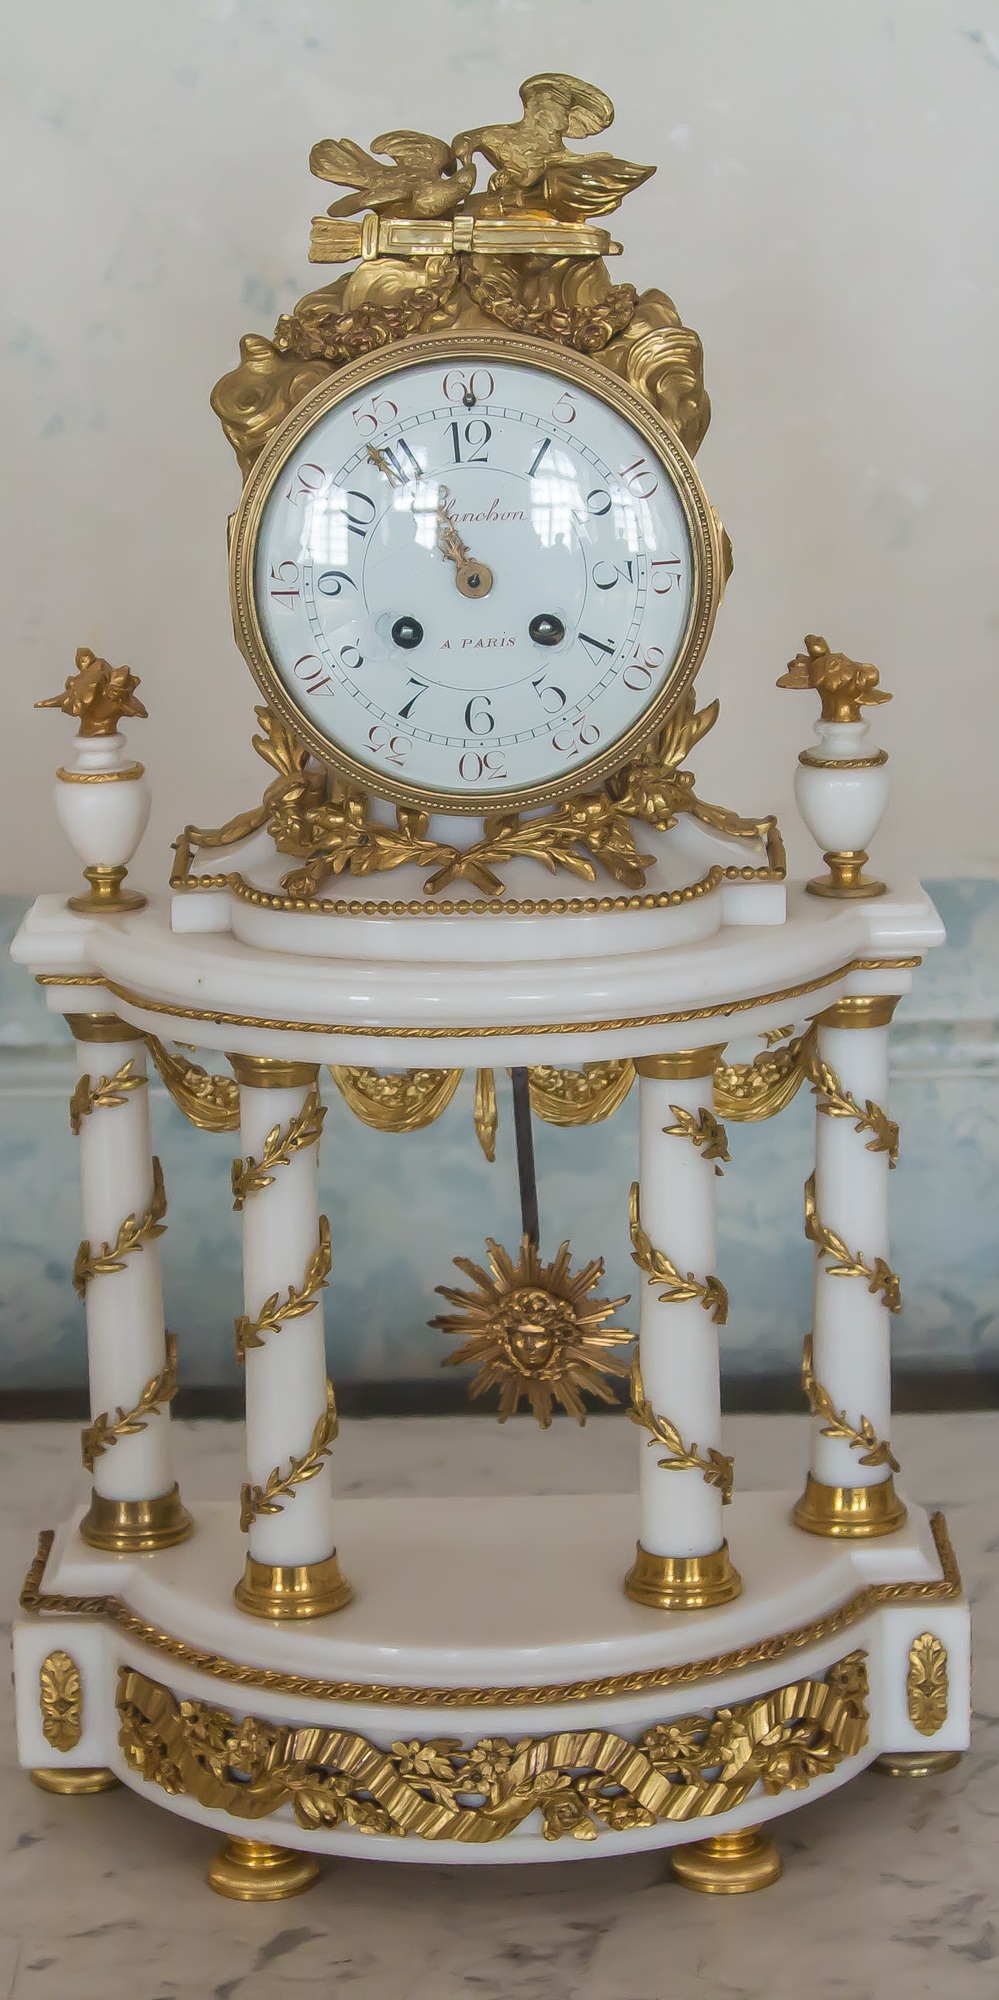
table, wood, antique, clock, time, old, golden, furniture, altar, painted, time of, table clock, grandfather clock